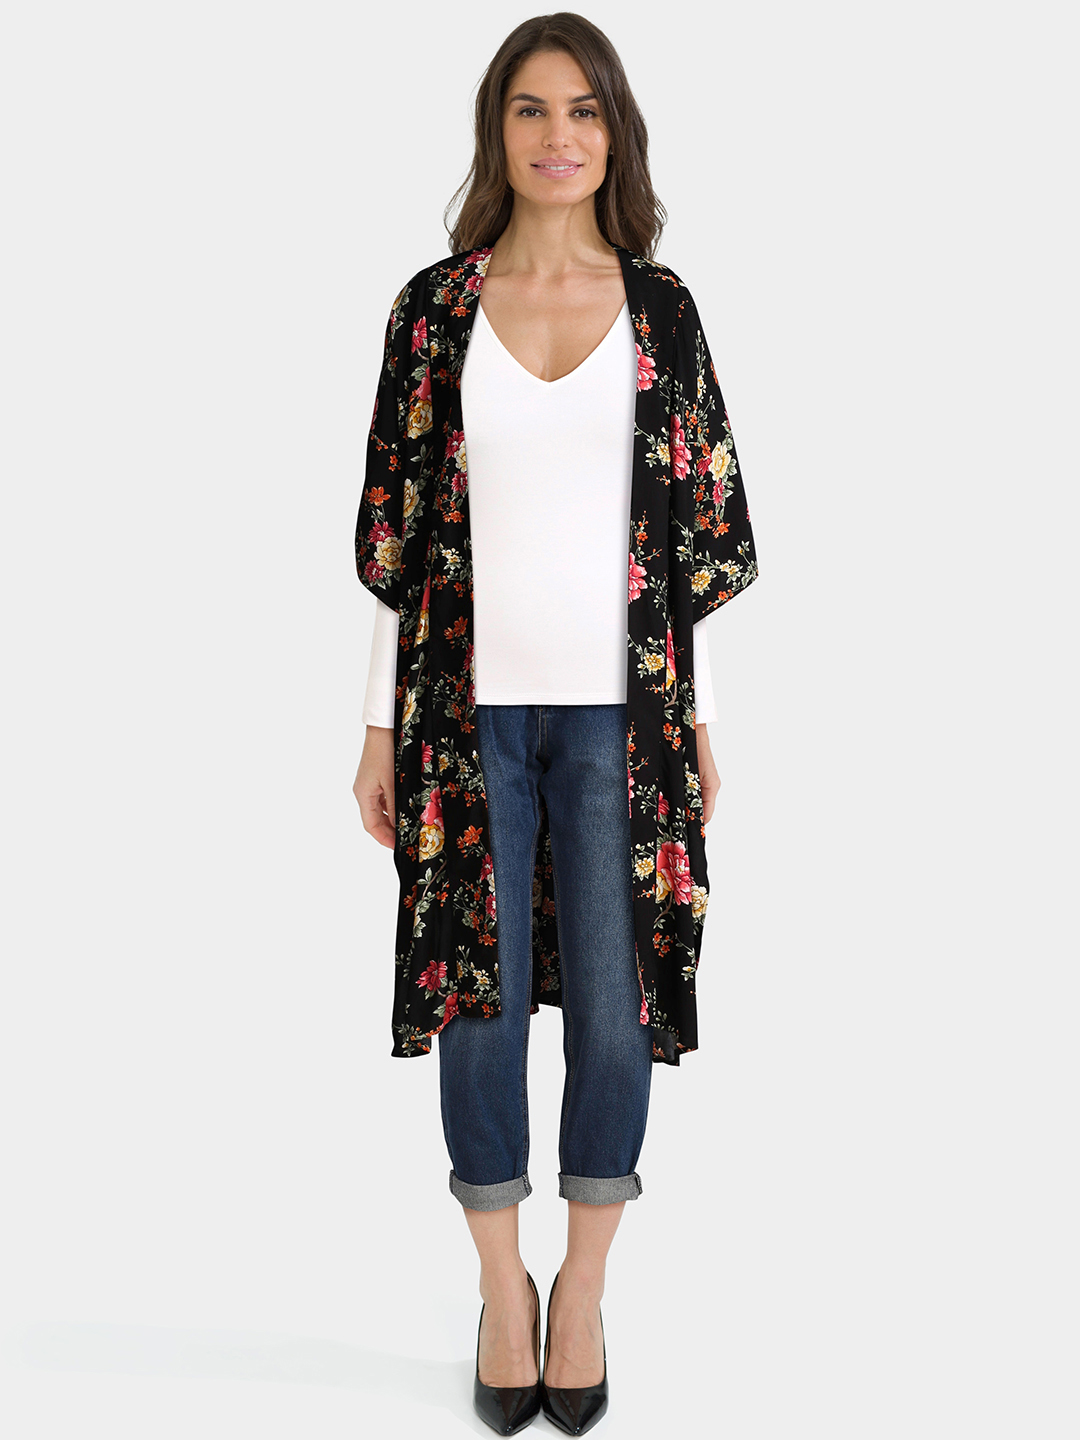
Nike Unisex Manchester United Red Black Cap
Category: Accessories / Headwear / Caps
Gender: Unisex
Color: Red
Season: Summer 2011
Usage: Casual